Chinese Learning as Substance, Western Learning for Application

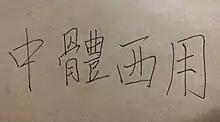
Zhongti Xiyong

The idea of "Chinese Learning as Substance, Western Learning for Application" was initially proposed by Feng Guifen in his "Xiaopinlu kangyi" ("Protests from the cottage of Feng Guifen"), written in 1861 after the Second Opium War. At the time, leading Chinese thinkers were interrogating how to approach the threat posed by encroaching Western states. Feng argued for China's self-strengthening and industrialization by borrowing Western technology and military systems, while retaining core Neo-Confucian principles. These ideas were further elaborated on by Zhang Zhidong in 1898 in his book "Quanxue pian" as "Traditional (Chinese) learning as substance, New (Western) learning as application" (“舊學為體，新學為用”). “"Zhongti xiyong"” became a popular slogan used in the late Qing Reforms, including the Self-Strengthening Movement and Hundred Days' Reform. The concept was widespread among intellectuals in the late 19th and early 20th century, and it remains relevant in the modern studies of China-West cultural relationship.